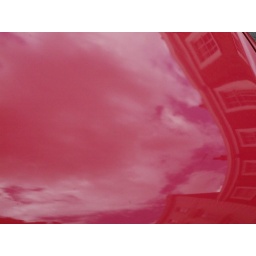
The sky reflected in a car bonnet